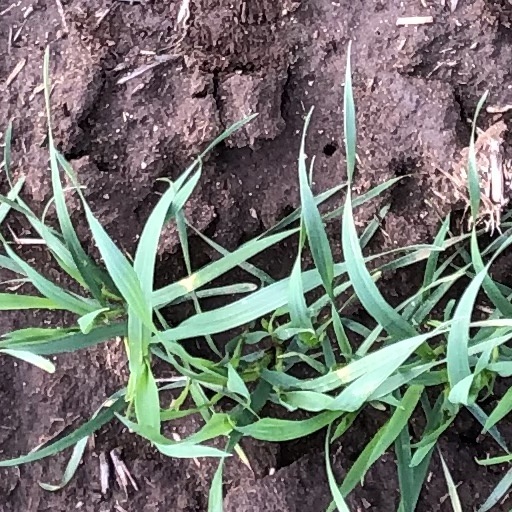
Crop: wheat